Ogeechee River

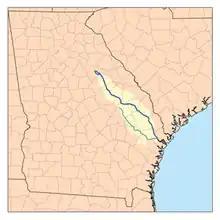
Ogeechee River watershed

The Ogeechee River is a blackwater river in the U.S. state of Georgia. It heads at the confluence of its North and South Forks, about south-southwest of Crawfordville and flowing generally southeast to Ossabaw Sound about south of Savannah. Its largest tributary is the Canoochee River, which drains approximately and is the only other major river in the basin. The Ogeechee has a watershed of . It is one of the state's few free-flowing streams.